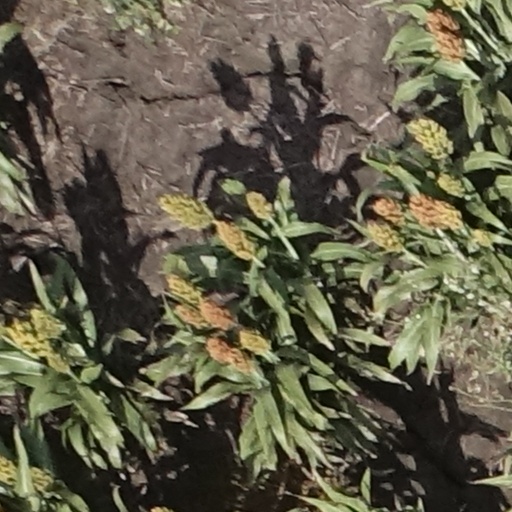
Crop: sorghum